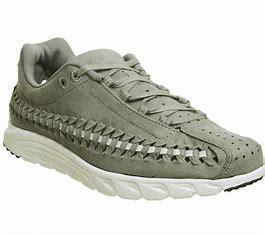
Brand: Nike
Model: Mayfly Woven